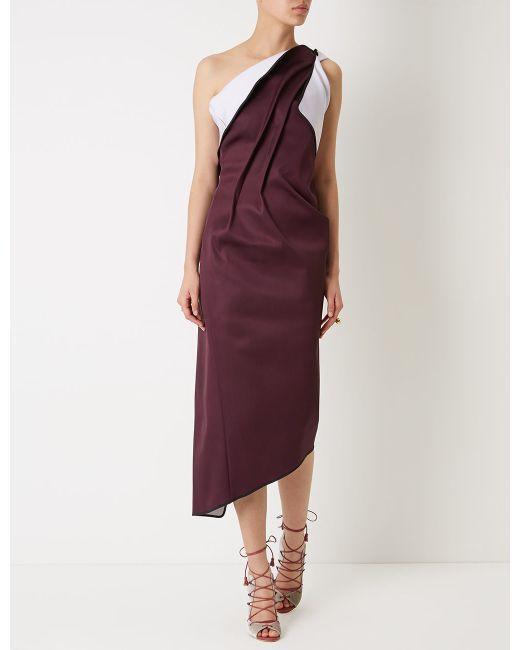
Weißes und weinrotes Kleid für Frauen